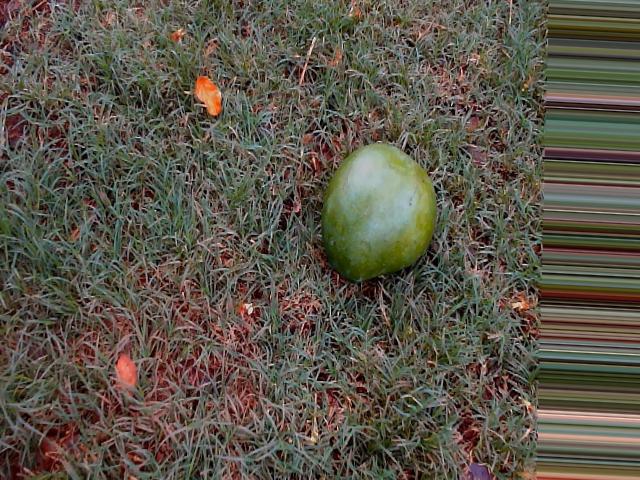
Label: Raw_Mango